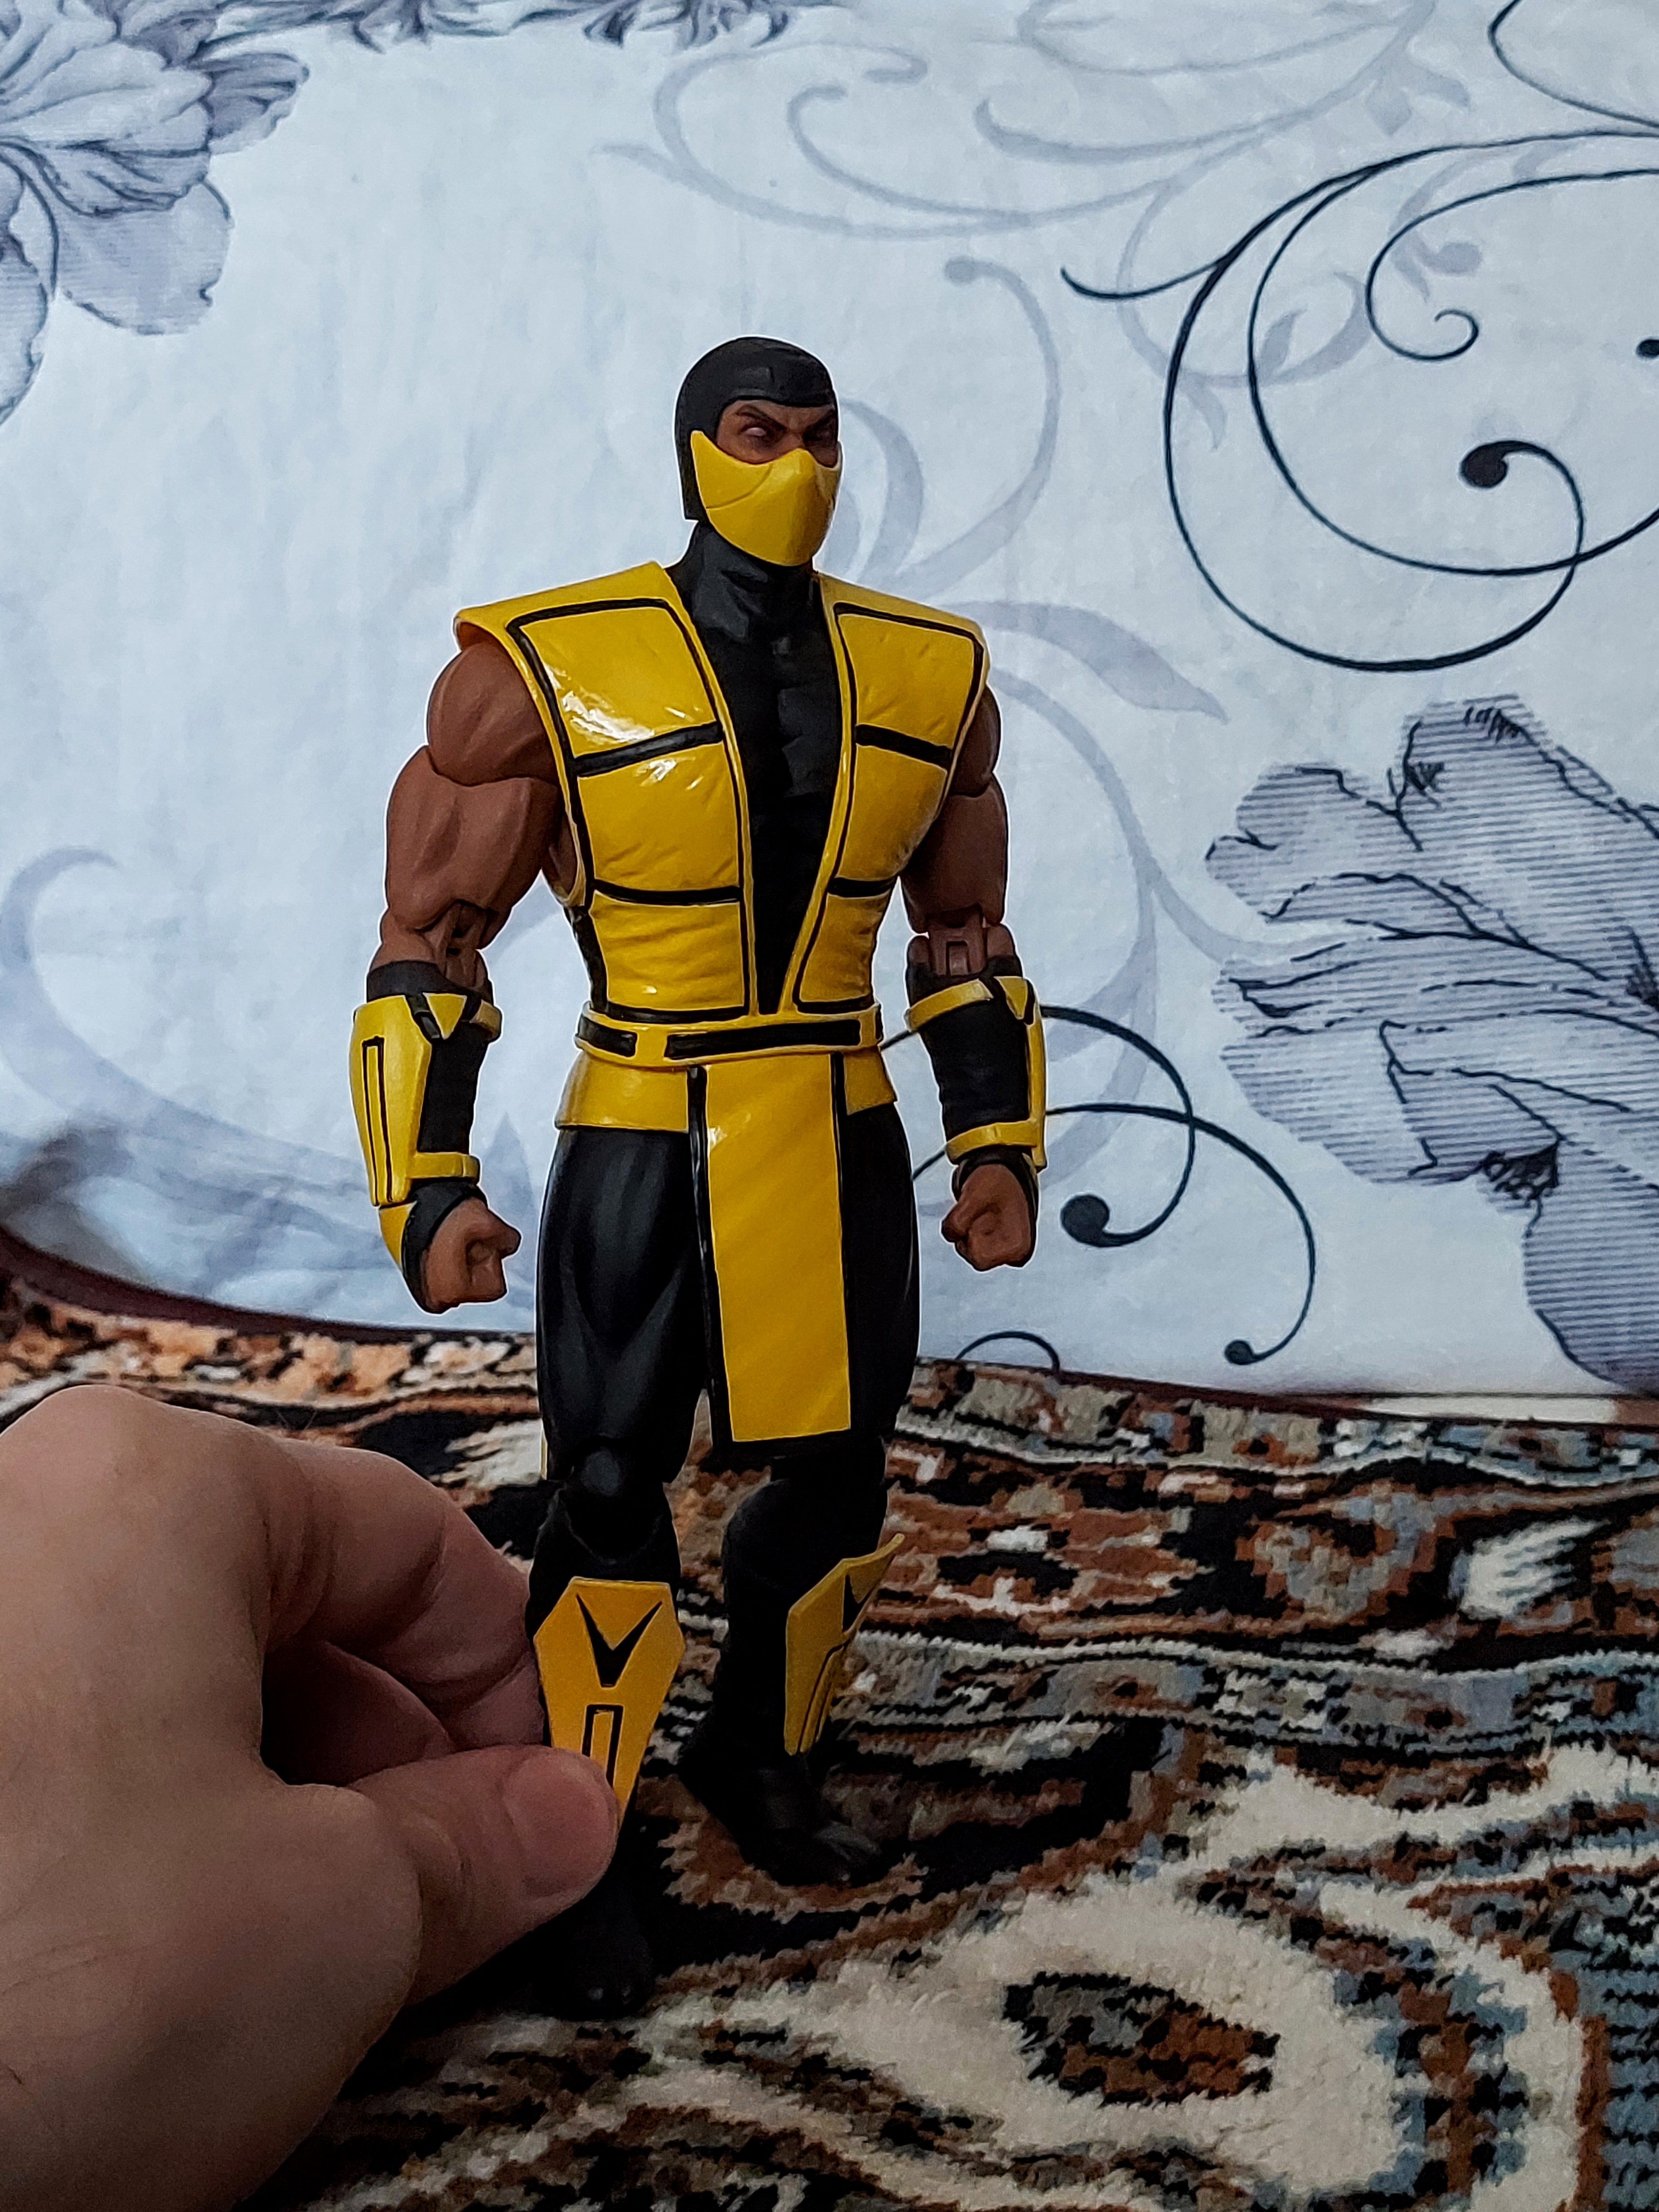
scorpion, storm, collectibles, cartoon, human, gesture, art, style, painting, fictional character, illustration, armour, drawing, personal protective equipment, visual arts, comics, Animated cartoon, fiction, animation, costume design, sketch, action figure, costume, knight, hero, chest, justice league, mythology, cg artwork